Cracker Country

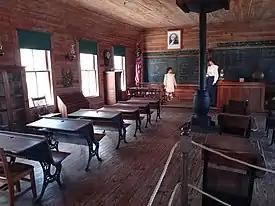
Interior of the School House, featuring animatronic teacher and pupil.

The old school house that can be seen today at Cracker Country was originally built from local heart pine in 1912 in the historical town of Castalia in what is now Hardee County. It was built on the site of the old log-cabin school house, and served as a school from 1912 to 1932.